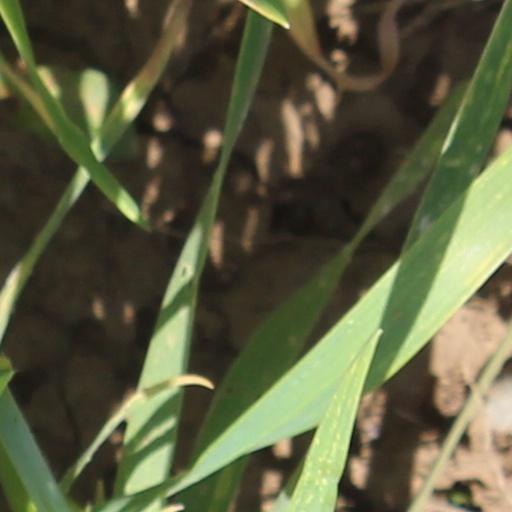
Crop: wheat